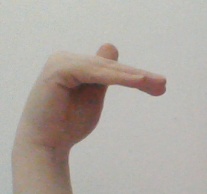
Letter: khaa